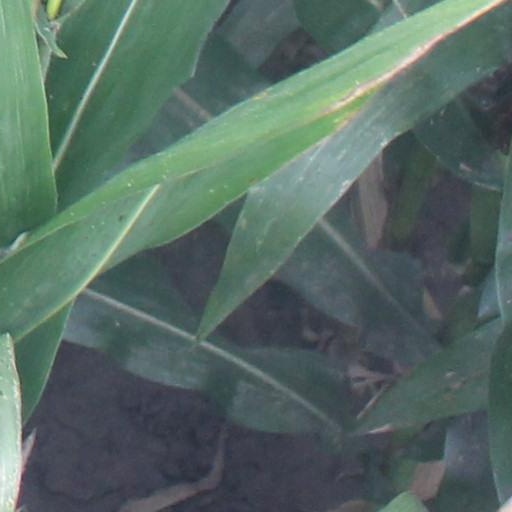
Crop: maize; corn